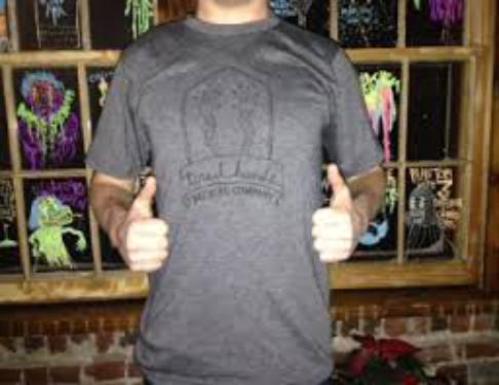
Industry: Food